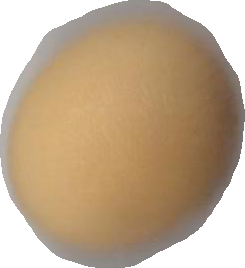
Variety: Grobogan